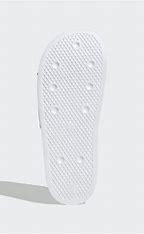
Brand: Adidas
Model: Adilette Lite